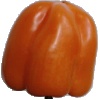
Label: Pepper Orange 1